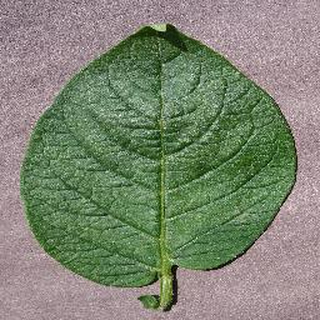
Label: healthy_potato